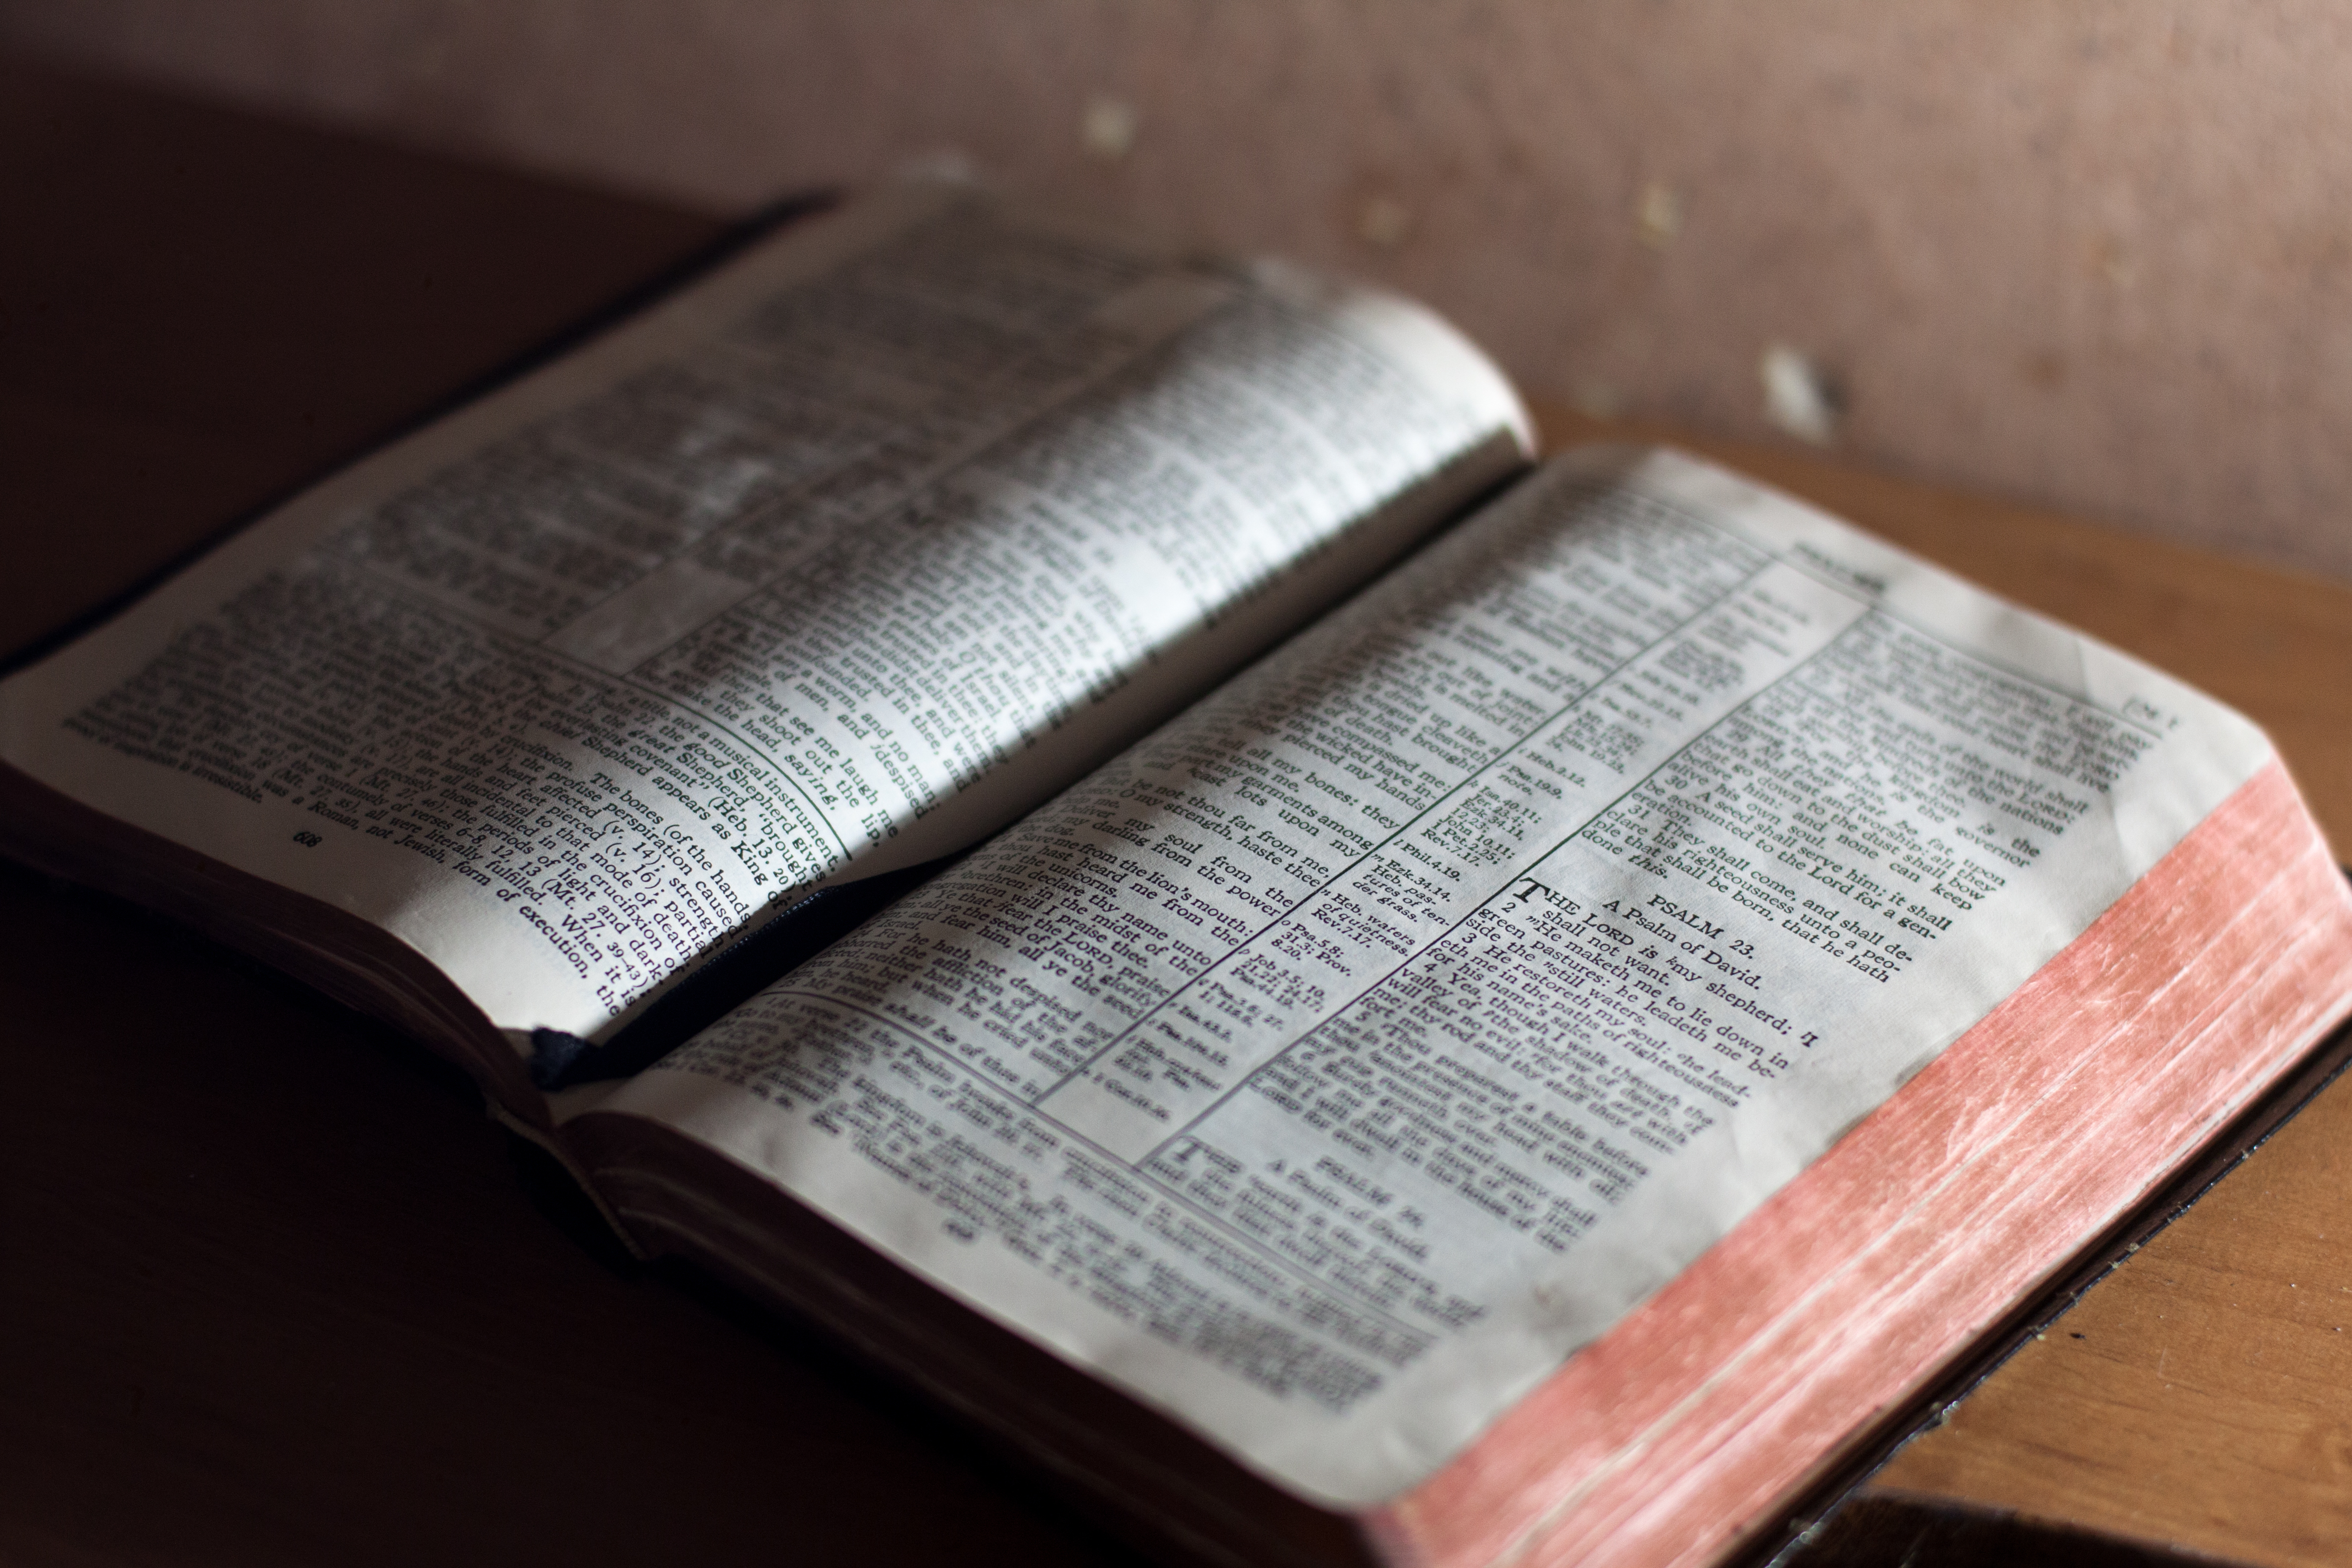
writing, material, brand, document